Hoogsteen base pair

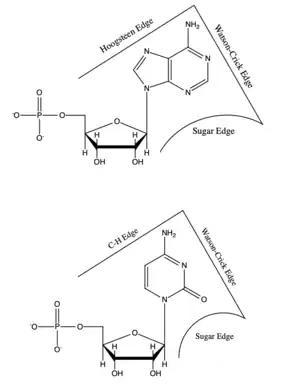
Base pairing edge of nucleobases under the general view. Top figure is an example of a purine (Adenine) where the edges are known as Watson-Crick ("anti"), Hoogsteen ("syn"), and Sugar Edges. Bottom figure is an example of a Pyrimidine (Cytosine) with the Watson-Crick ("anti"), C-H ("syn"), and Sugar Edges.

A reverse Hoogsteen base pair is when a pyrimidine's "syn" (N–C) face binds a purine's "syn" face. Under a systemic view of non-canonical base pairing, Hoogsteen base pairs (in the expanded sense) are called Watson-Crick/Hoogsteen, based on what faces are interacting (the "syn" face is called the Hoogsteen face). The reverse Hoogsteen base pair is called "Hoogsteen/Hoogsteen".